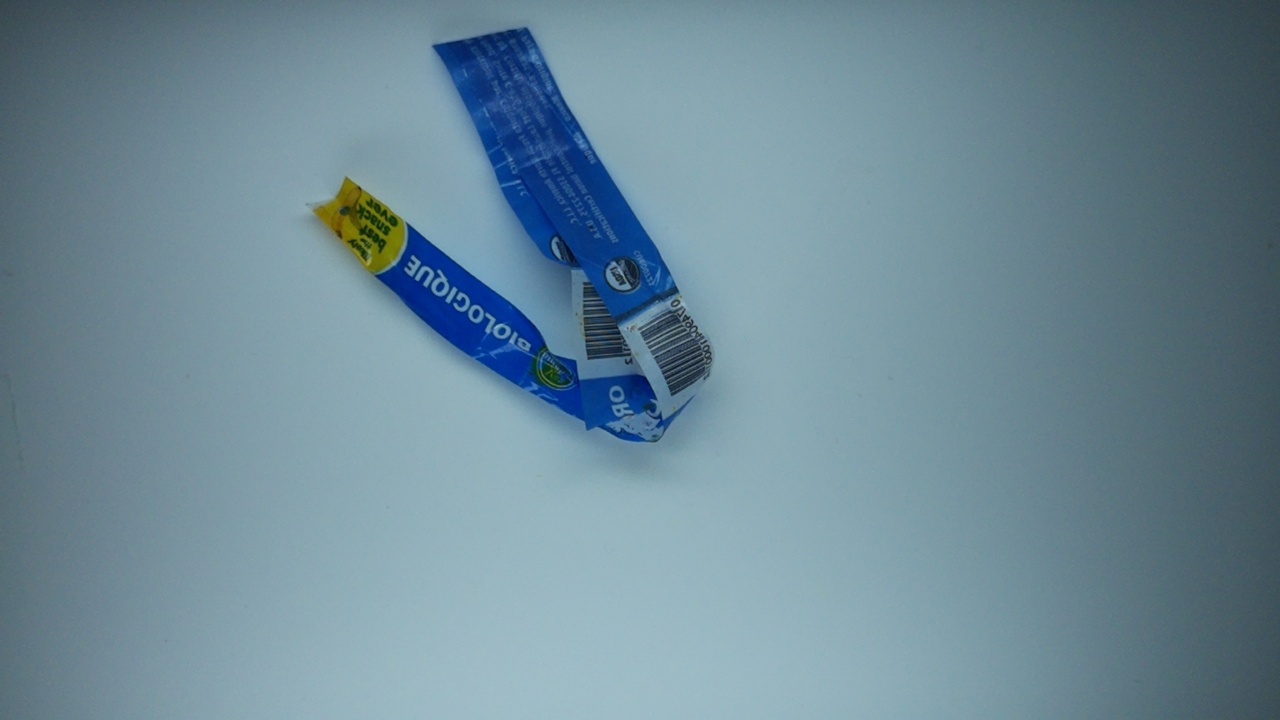
Label: trash